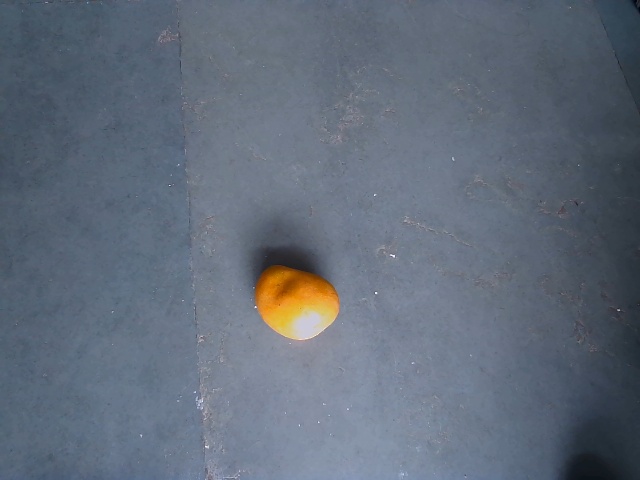
Label: Ripe_Mango